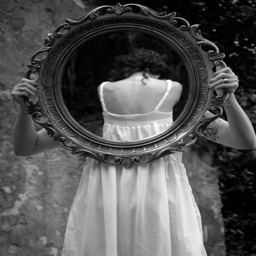
girl holding a mirror with her reflection in it art